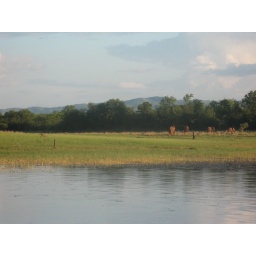
The birds hang around the elephants, it's cute